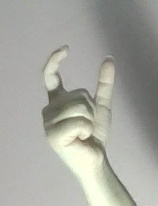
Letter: nun